Ukraine International Airlines Flight 752

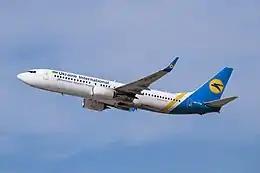
UR-PSR, the aircraft involved in the incident, in October 2019

Ukraine International Airlines Flight 752 (PS752/AUI752) was a scheduled international passenger flight from Tehran to Kyiv, operated by Ukraine International Airlines. On 8January 2020, the Boeing 737-800 flying the route was shot down by the Islamic Revolutionary Guard Corps (IRGC) shortly after takeoff, killing all 176 occupants on board.